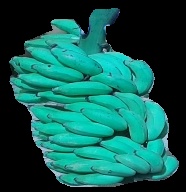
Variety: elakki-bale
Grade: grade3